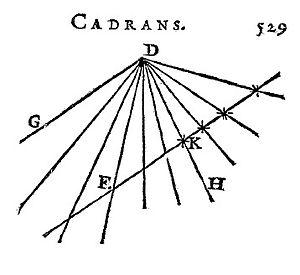
Une illustration de Pratique des grands cadrans
Jean Picard, dit l'abbé Picard, né le 21 juillet 1620 à La Flèche et mort le 12 octobre 1682 à Paris, est un géodésien et un astronome français.